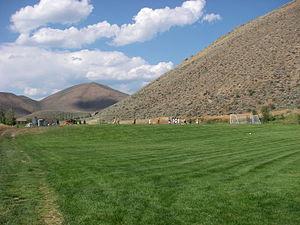
La ville de Hailey est le siège du comté de Blaine, situé dans l'Idaho, aux États-Unis.